Colonial India

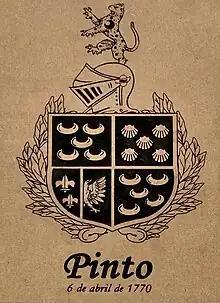
Coat of Arms of the Pintos, the ethnic Goan family that had the first anti-colonial revolt in India.

For decades after, the Conspiracy was used as a stick to defame and denigrate Goan missionaries and priests in British India by their opponents, the Vicars Apostolic of the Propaganda party, Goans being of the Padroado party. The incident was used to represent the Goans to the British government and to the Christians in British India as untrustworthy, rebellious and willing to compromise with their own enemies (Tipu Sultan). This became Goa's black legend.